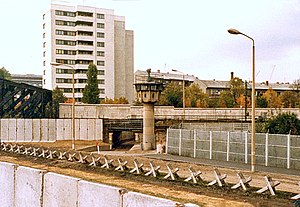
Tysklands genforening / Forhistorie / Vesttyskland og Østtyskland (1949–1989)
Berlinmuren 1980